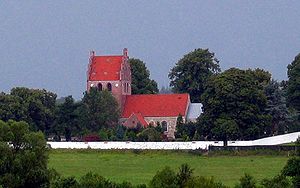
Kirke Værløse Kirke
Kirke Værløse Kirke set fra syd
Kirke Værløse Kirke ligger i Kirke Værløse, ca. 5 km vest for Værløse. Den er bygget omkring 1200 i klassisk romansk stil.